Rozhen Observatory

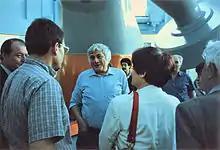
Bogomil Kovachev, founder of the Rozhen Observatory, with a group of visiting Bulgarian scholars in the summer of 1987

Transit Timing Variation (TTV), a variation on the transit method, was used to discover an exoplanet WASP-3c by Rozhen Observatory, Jena Observatory, and Toruń Centre for Astronomy.